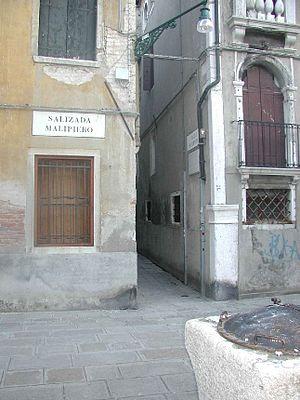
Giacomo Girolamo Casanova [ˈd͡ʒaːkomo d͡ʒiˈrɔːlamo kazaˈnɔːva], né le 2 avril 1725 à Venise et mort le 4 juin 1798 à Dux, est un aventurier vénitien. Il est tour à tour violoniste, écrivain, magicien, espion, diplomate, puis bibliothécaire, mais revendique toujours sa qualité de « Vénitien ».